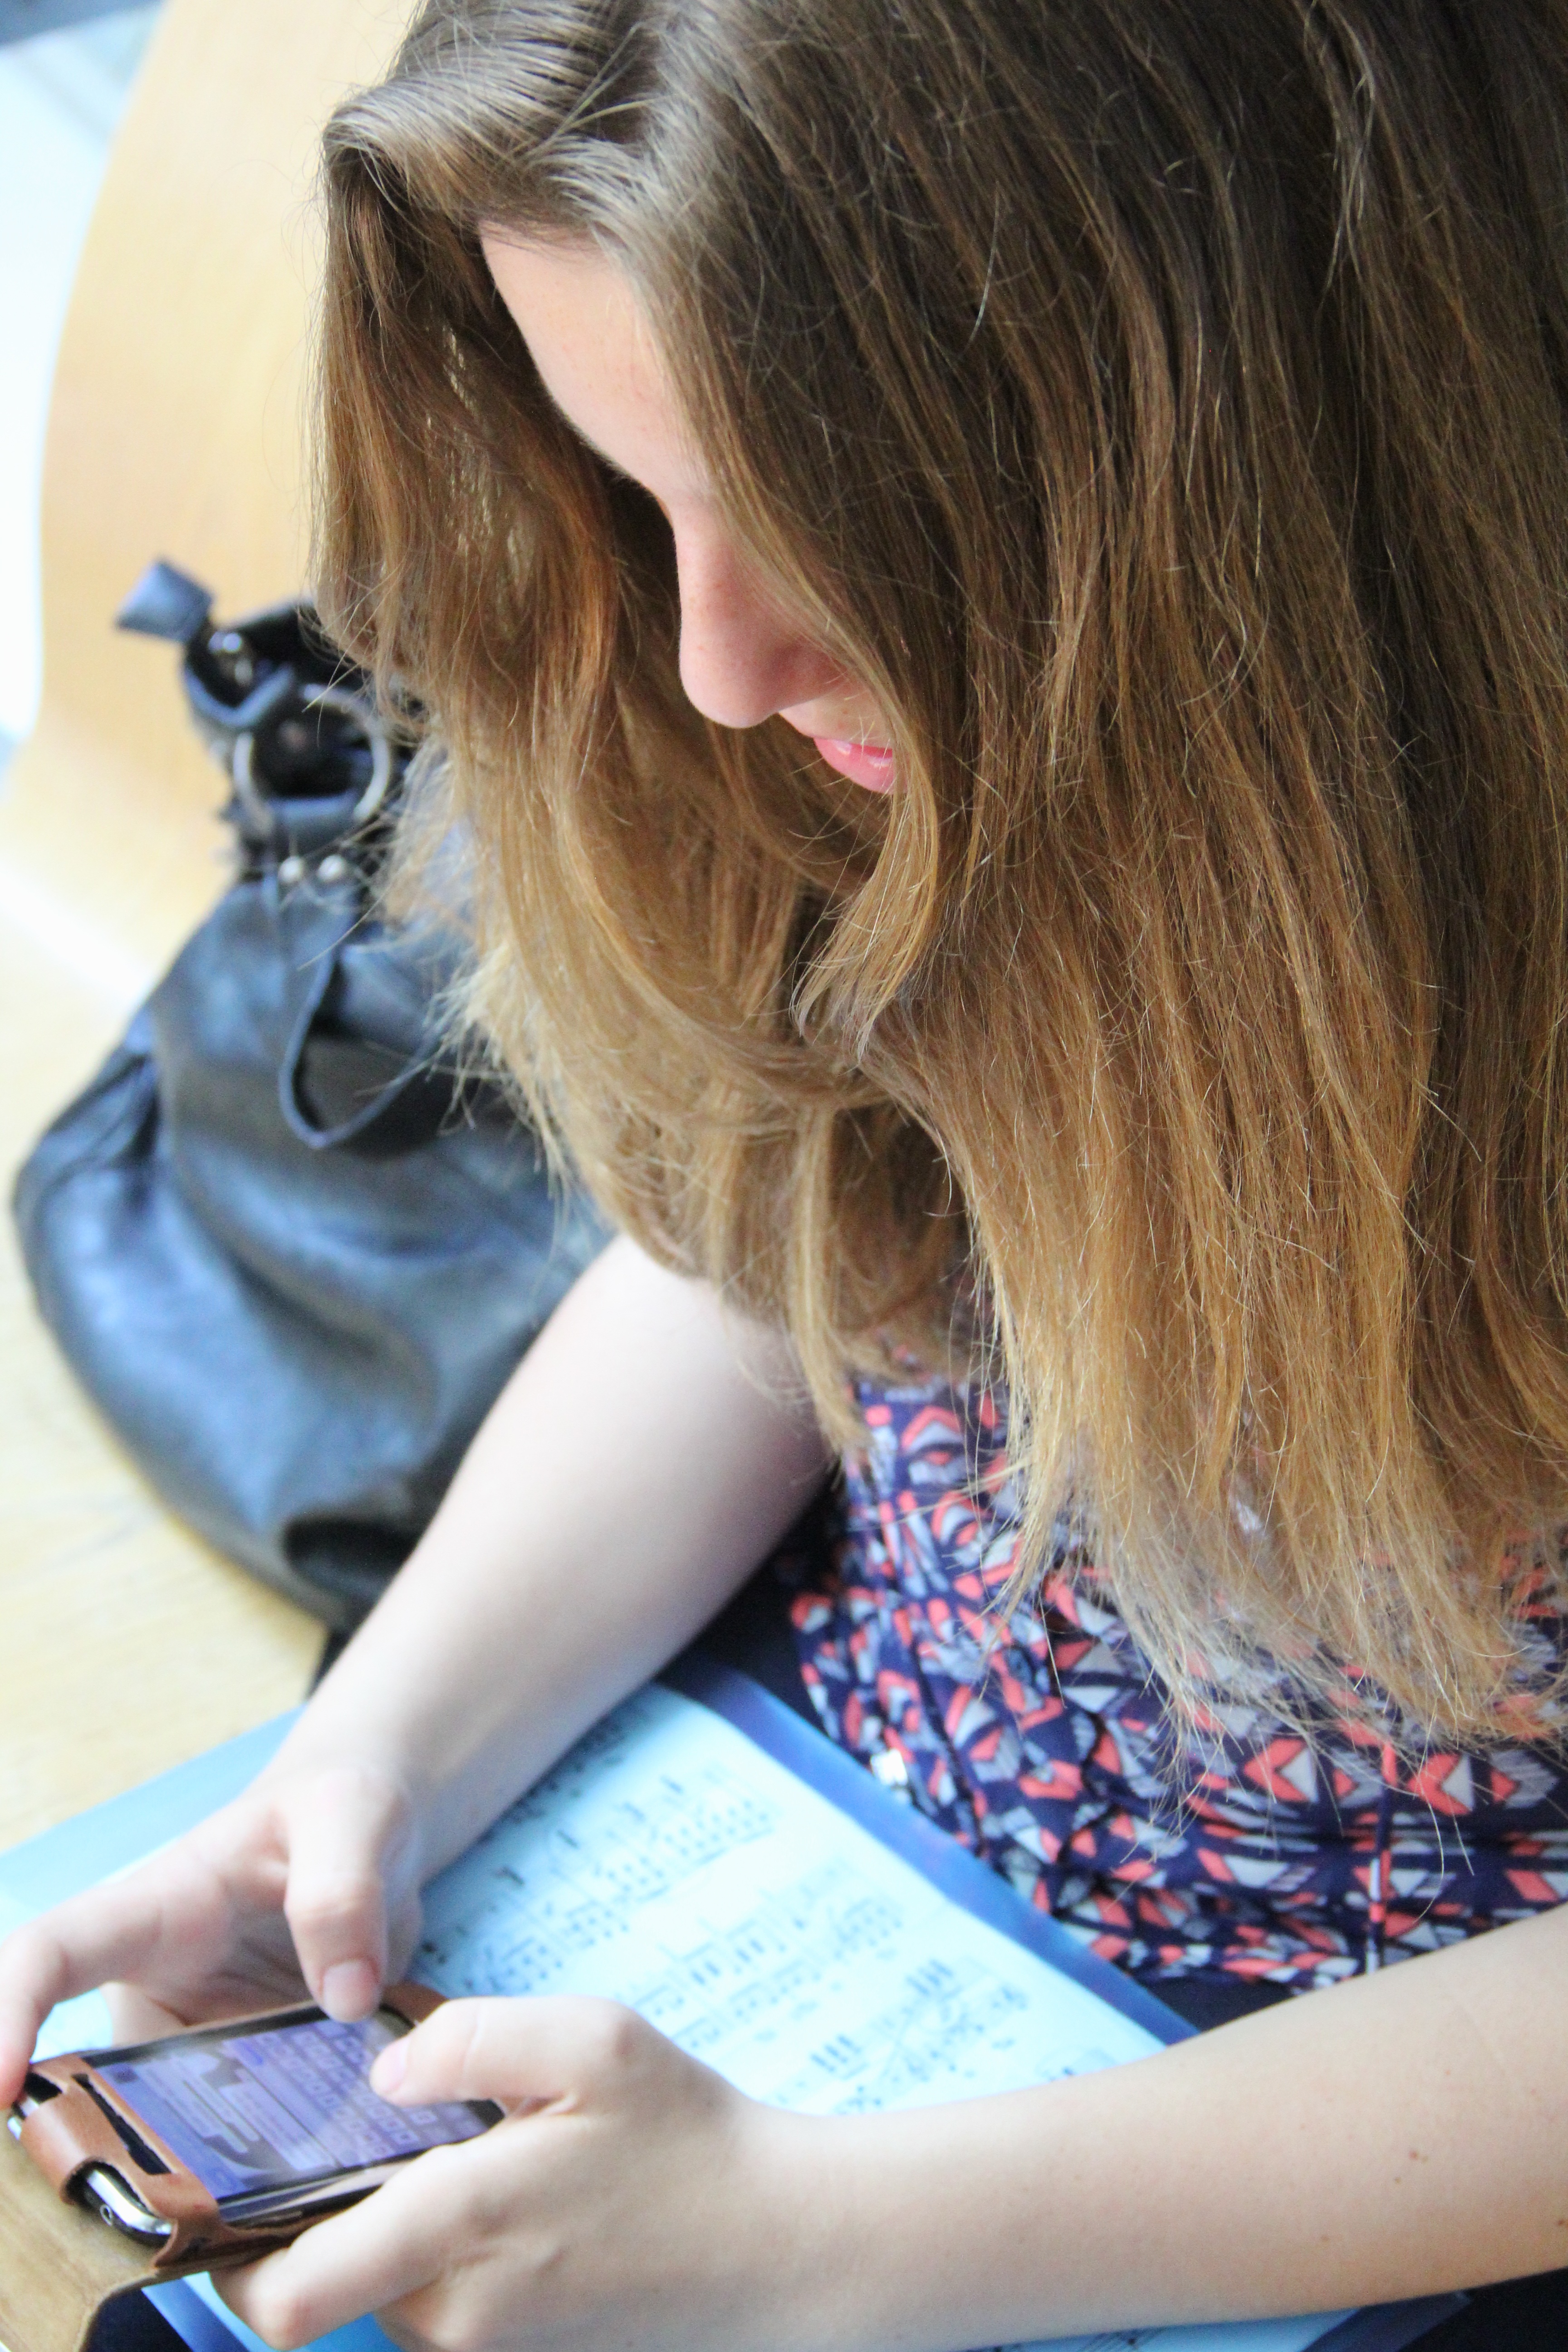
mobile, writing, hand, person, girl, woman, hair, model, spring, color, fashion, blue, lady, blonde, hairstyle, human body, dress, eye, glasses, skin, beauty, blond, photo shoot, sense